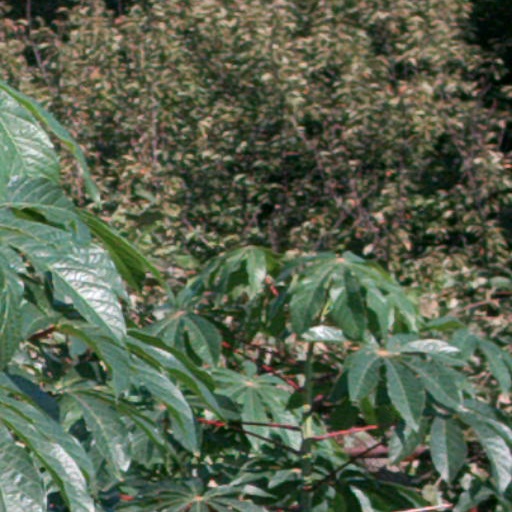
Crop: cassava